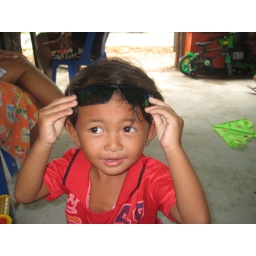
little boy in a restaurant, he wanted to come home with us.